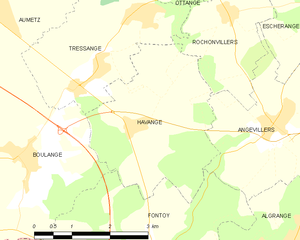
Havange est une commune française située dans le département de la Moselle, en région Grand Est.